Toto the Third Man

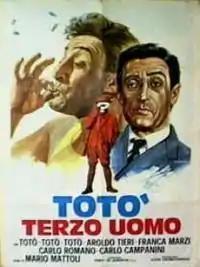
Film poster

Toto the Third Man is a 1951 Italian comedy film directed by Mario Mattoli and starring Totò.